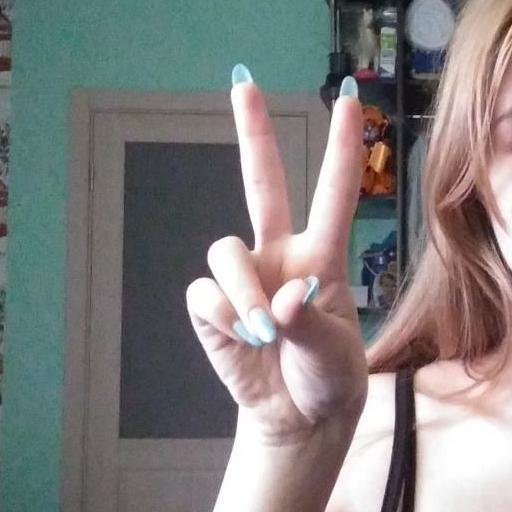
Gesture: peace